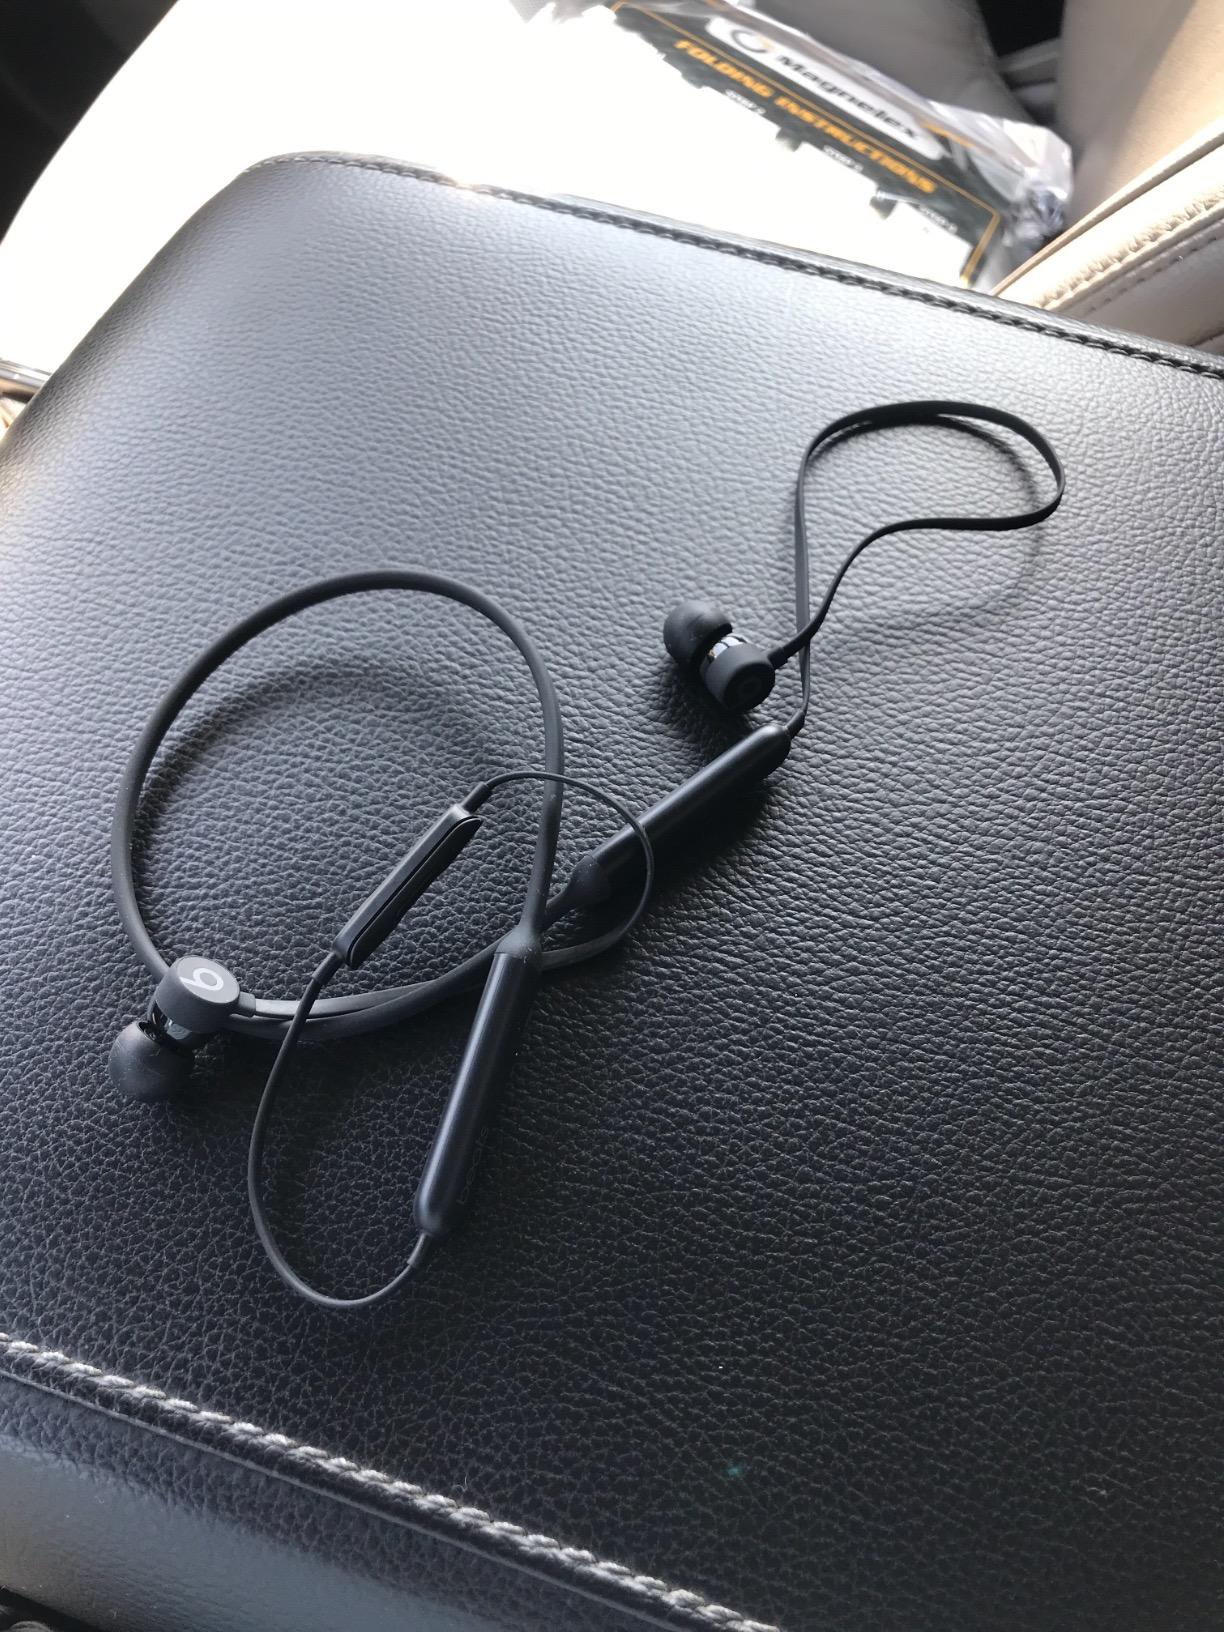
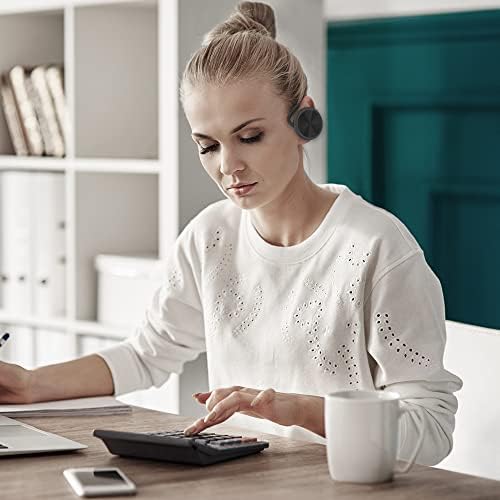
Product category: headphones
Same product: no